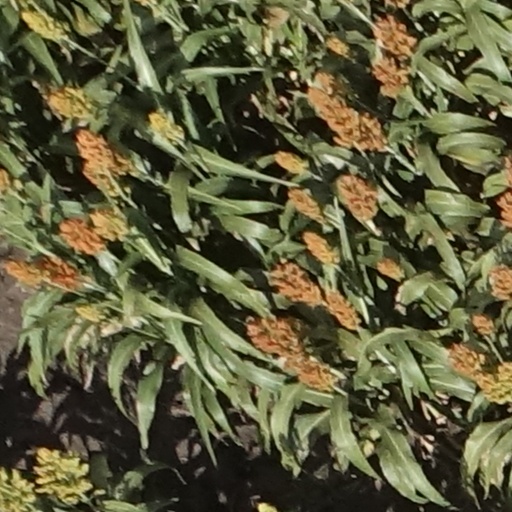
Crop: sorghum